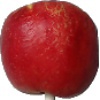
Label: Apple Red Yellow 1